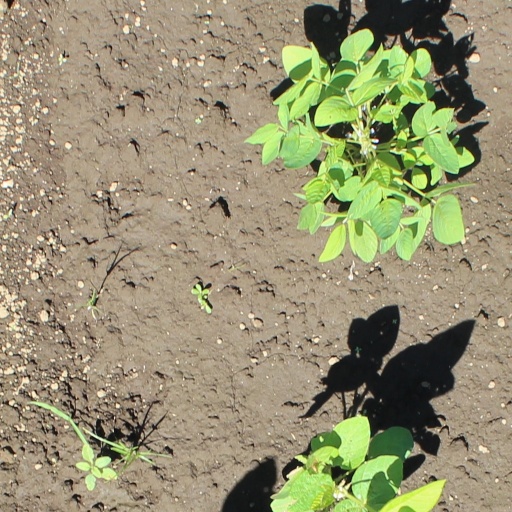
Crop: soybean